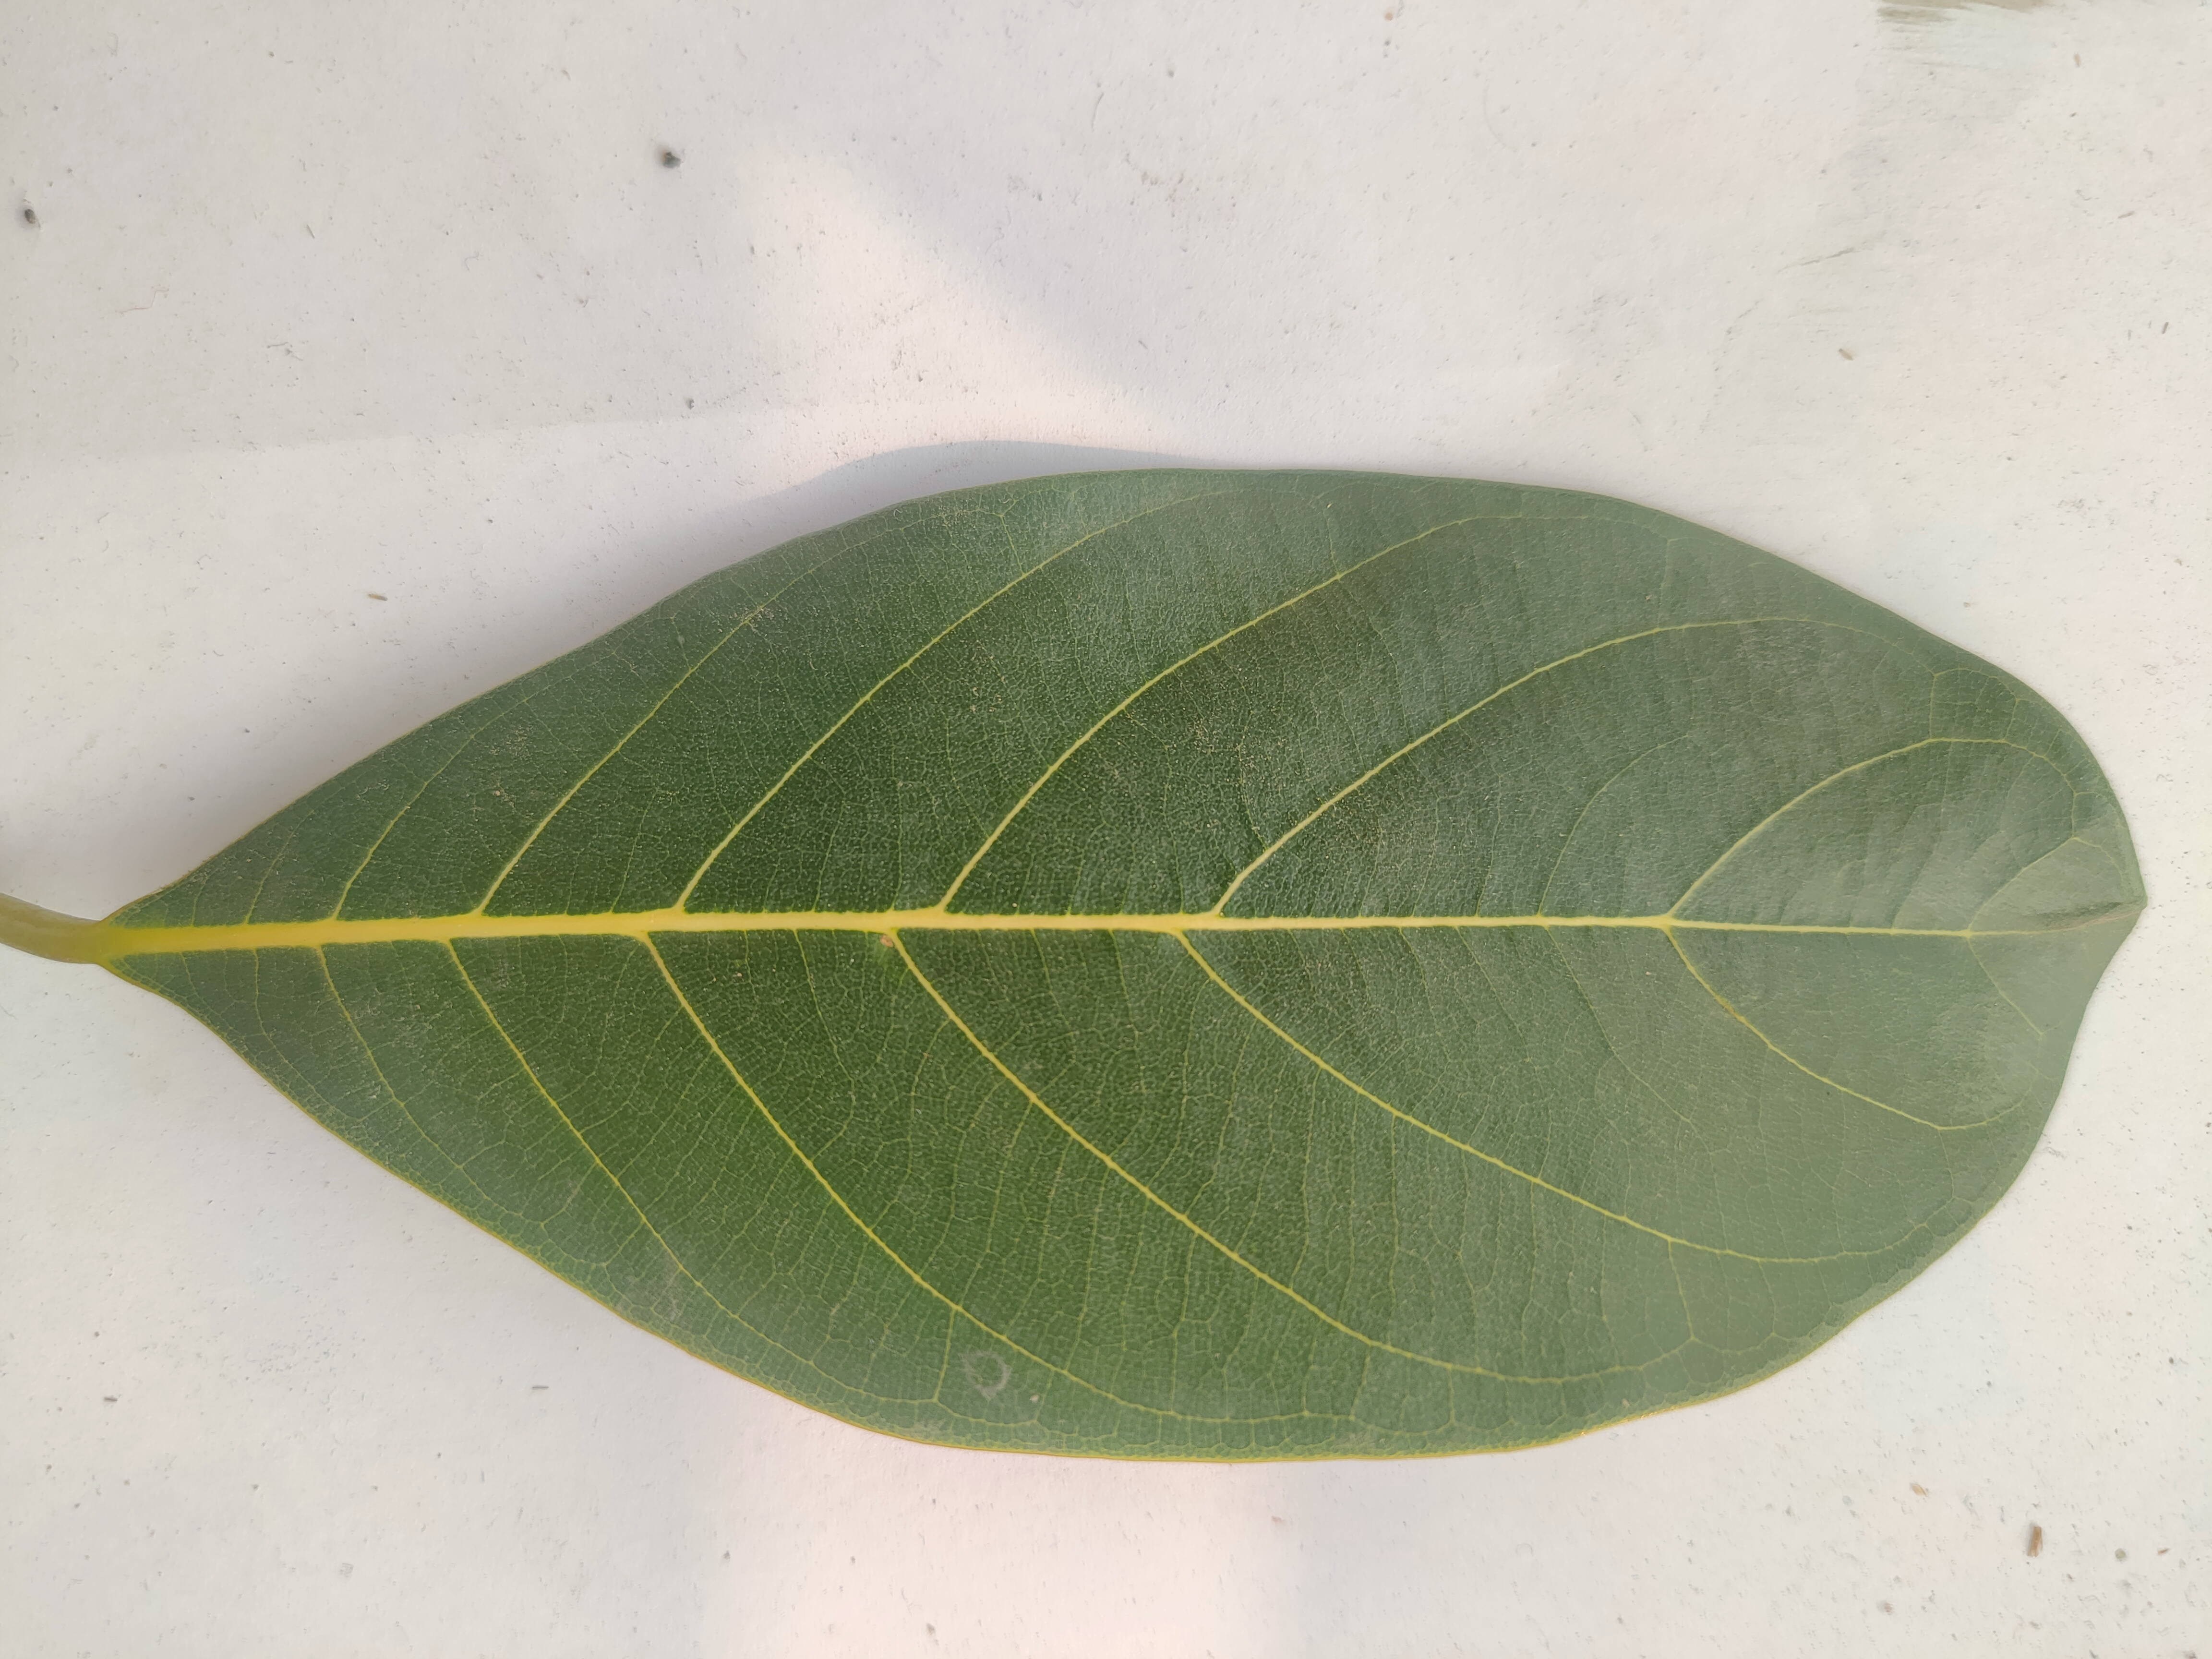
Leaf variety: Jackfruit